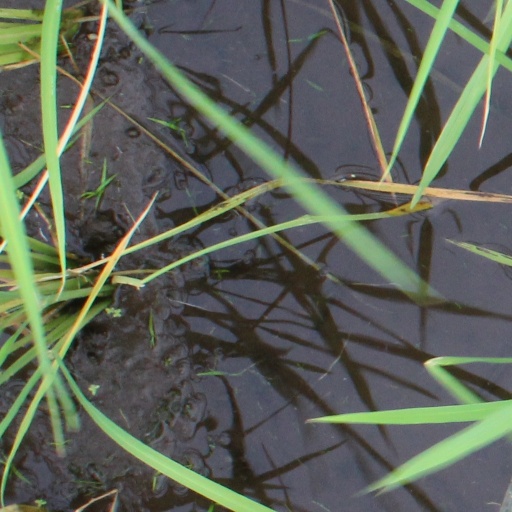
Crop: rice